To. Jenny

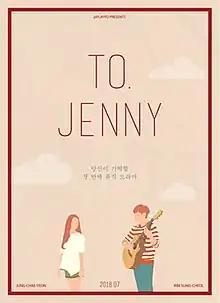
Promotional poster

To. Jenny is 2018 South Korean television series starring Kim Sung-cheol and Jung Chae-yeon. It aired on KBS2 from July 10–18, 2018.